Ferry Meadows railway station

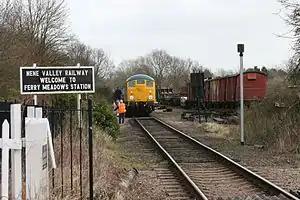
British Rail Class 24 no. 24081 prepares to depart the station with a westbound service.

Overton (for Ferry Meadows) is a station on the Nene Valley Railway between Wansford and Orton Mere. It was originally named Ferry Meadows, the name change being made in 2017. The current station has one platform, and has no car park of its own although proposals have been approved that will create a second platform. In 2004, a new station building was added. Previously at Fletton Junction on the East Coast Main Line, the building was dismantled, moved to Ferry Meadows and rebuilt brick-by-brick in its current location. In the Nene Park close by, there is a watersports centre as well as three children's play areas, three lakes and a miniature railway. The Park is open throughout the year, but most facilities such as the miniature railway and pedaloes only run from Easter to the end of October. Ferry Meadows station is on the site of the former Orton Waterville station.